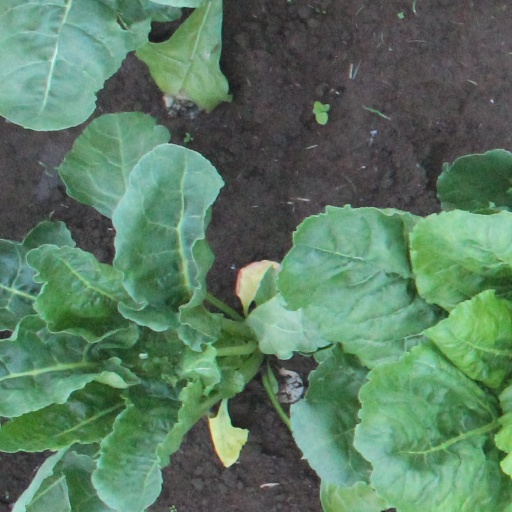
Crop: sugar beet